Amanda Byram

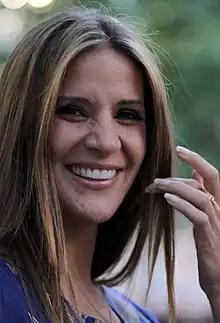
Byram in July 2010

Amanda Byram (born 16 June 1973) is an Irish television presenter and former model, best known for co-presenting BBC One game show "Total Wipeout" with Richard Hammond, the Irish version of "Dancing with the Stars" on RTÉ1 and for hosting American television shows, "The Swan" and "Paradise Hotel".